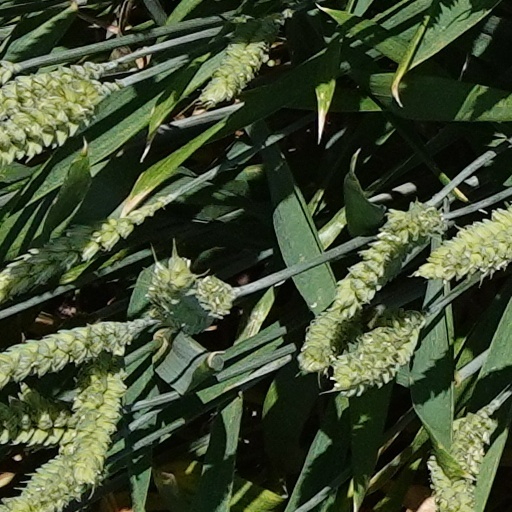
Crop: wheat